Streptocarpus

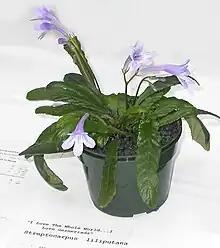
"Streptocarpus liliputana", whole plant, on show

"Streptocarpus" flowers are five-lobed, salverform, zygomorphic tubes. The diagram at the right shows a labelled drawing of a vertical cross-section along the length of a "Streptocarpus" flower.